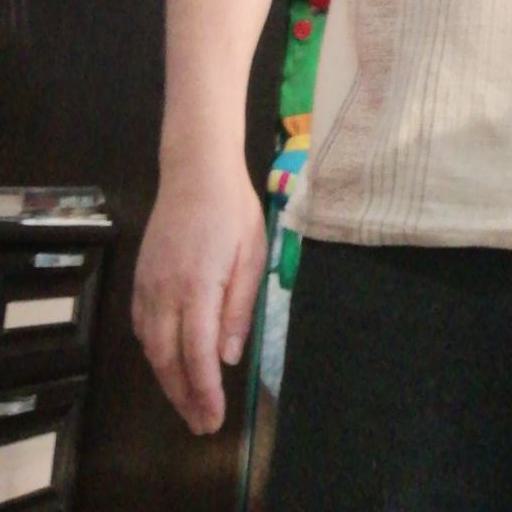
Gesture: no_gesture